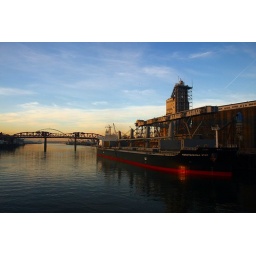
Crossing over a bridge before the train station in Portland Oregon. Right at sunset!